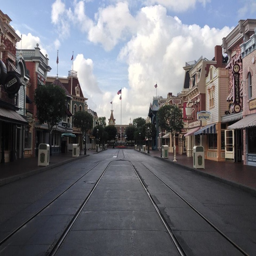
looking toward the train station and town square